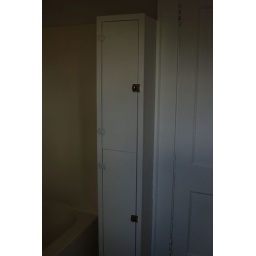
Storage cabinet in bathroom